John F. Collins

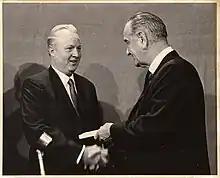
Collins with President Lyndon B. Johnson (1963–1969). On April 11, 1968, President Johnson signed into law the Civil Rights Act of 1968 including Titles VIII and IX introduced by Massachusetts U.S. Senator Edward Brooke prohibiting discrimination in the sale or rental of housing.

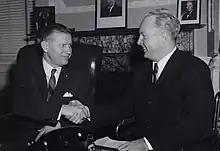
Collins with Massachusetts Governor John Volpe (1961–1963 & 1965–1969). In August 1965, Governor Volpe signed the Racial Imbalance Act of 1965 into law following the release of a report by a committee appointed by the Massachusetts Education Commissioner the previous April showing the Boston Public Schools to be racially imbalanced by housing segregation.

Collins inherited a city in fiscal distress. Property taxes in Boston were twice as high as in New York or Chicago, even as the city's tax base was declining. Collins established a close relationship with a group of local business leaders known as the Vault, cut taxes in five of his eight years in office and imposed budget cuts on city government. Collins's administration focused on downtown redevelopment: Collins brought the urban planner Edward J. Logue (who had been serving as the administrator of the New Haven Redevelopment Agency) to Boston to lead the Boston Redevelopment Authority and Collins's administration supervised the construction of the Prudential Center complex and of Government Center.